Timeline of the Israeli–Palestinian conflict in 2023

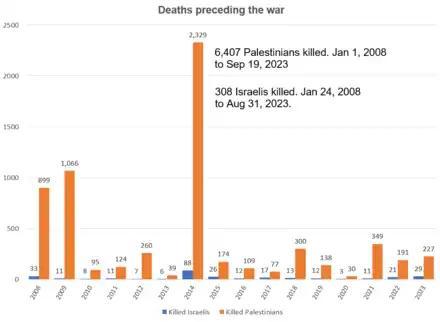
Israeli and Palestinian deaths preceding the 2023 Gaza war. Of the Palestinian deaths 5,360 were in Gaza, 1,007 in the West Bank, 37 in Israel. Most were civilians on both sides.

Rocket attacks fired at Israel from the Gaza Strip, 2001–2021.